Aleksandra Avramović

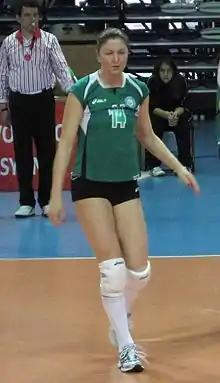

Aleksandra Avramović (born 3 July 1982) is a Serbian former volleyball player, playing as a middle-blocker. She was part of the Serbia and Montenegro women's national volleyball team.